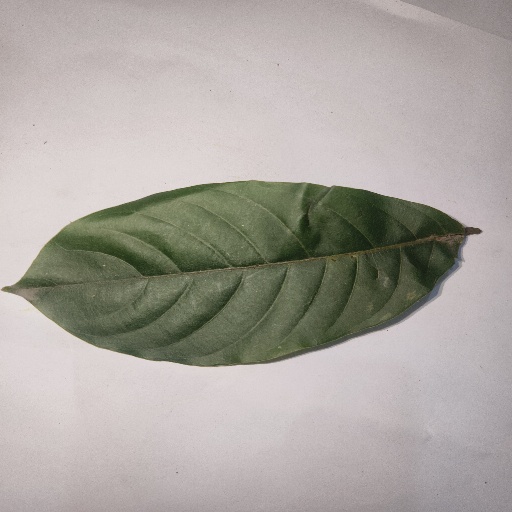
Species: HariTaki
Leaf condition: Healthy Leaf